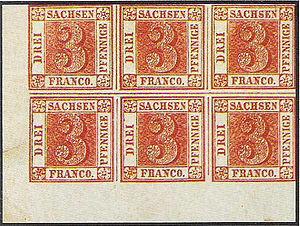
La Poste Metzger est parfois considérée comme le premier service postal international du Moyen Âge La confrérie des bouchers avait organisé un ensemble de service de courriers à cheval. Quand le coursier arrivait à destination il annonçait son arrivée en utilisant un cor postal. Cette coutume a mis en valeur le cor postal comme un emblème quasi universel pour symboliser les services postaux. La poste Metzger fut créée au XIIᵉ siècle et perdura jusqu'en 1637, période du monopole des Tours et Taxis.